Hadra (Sufism)

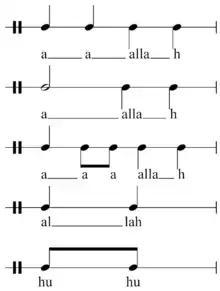
Dhikr hadrah articulation, upward beams indicating inhalation and downward beams indicating exhalation

The hadra is a collective supererogatory ritual performed by Sufi orders. It is often held on Thursday evenings after the night prayer, on Fridays after jumu'ah prayer or on Sunday evenings, and can also be celebrated on special Islamic festivals and at rites of passage. It may be held at home or in a mosque. The underlying term in Arabic literally means "Divine Presence" and the human experience of it is known as "Hudur".